Grande Armée

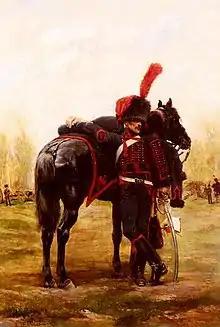

The fusiliers made up the majority of a line infantry battalion, and may be considered the typical infantryman of the "Grande Armée". Fusiliers were armed with a smoothbore, muzzle-loaded flintlock Charleville model 1777 musket and a bayonet. Fusilier training placed emphasis on speed of march and endurance, along with individually aimed fire at close range and close quarters combat. This differed greatly from the training given to the majority of European armies, which emphasised moving in rigid formations and firing massed volleys. Many of the early Napoleonic victories were due to the ability of the French armies to cover long distances with speed, and this ability was thanks to the training given to the infantry. From 1803, each battalion comprised eight fusilier companies. Each company numbered around 120 men.